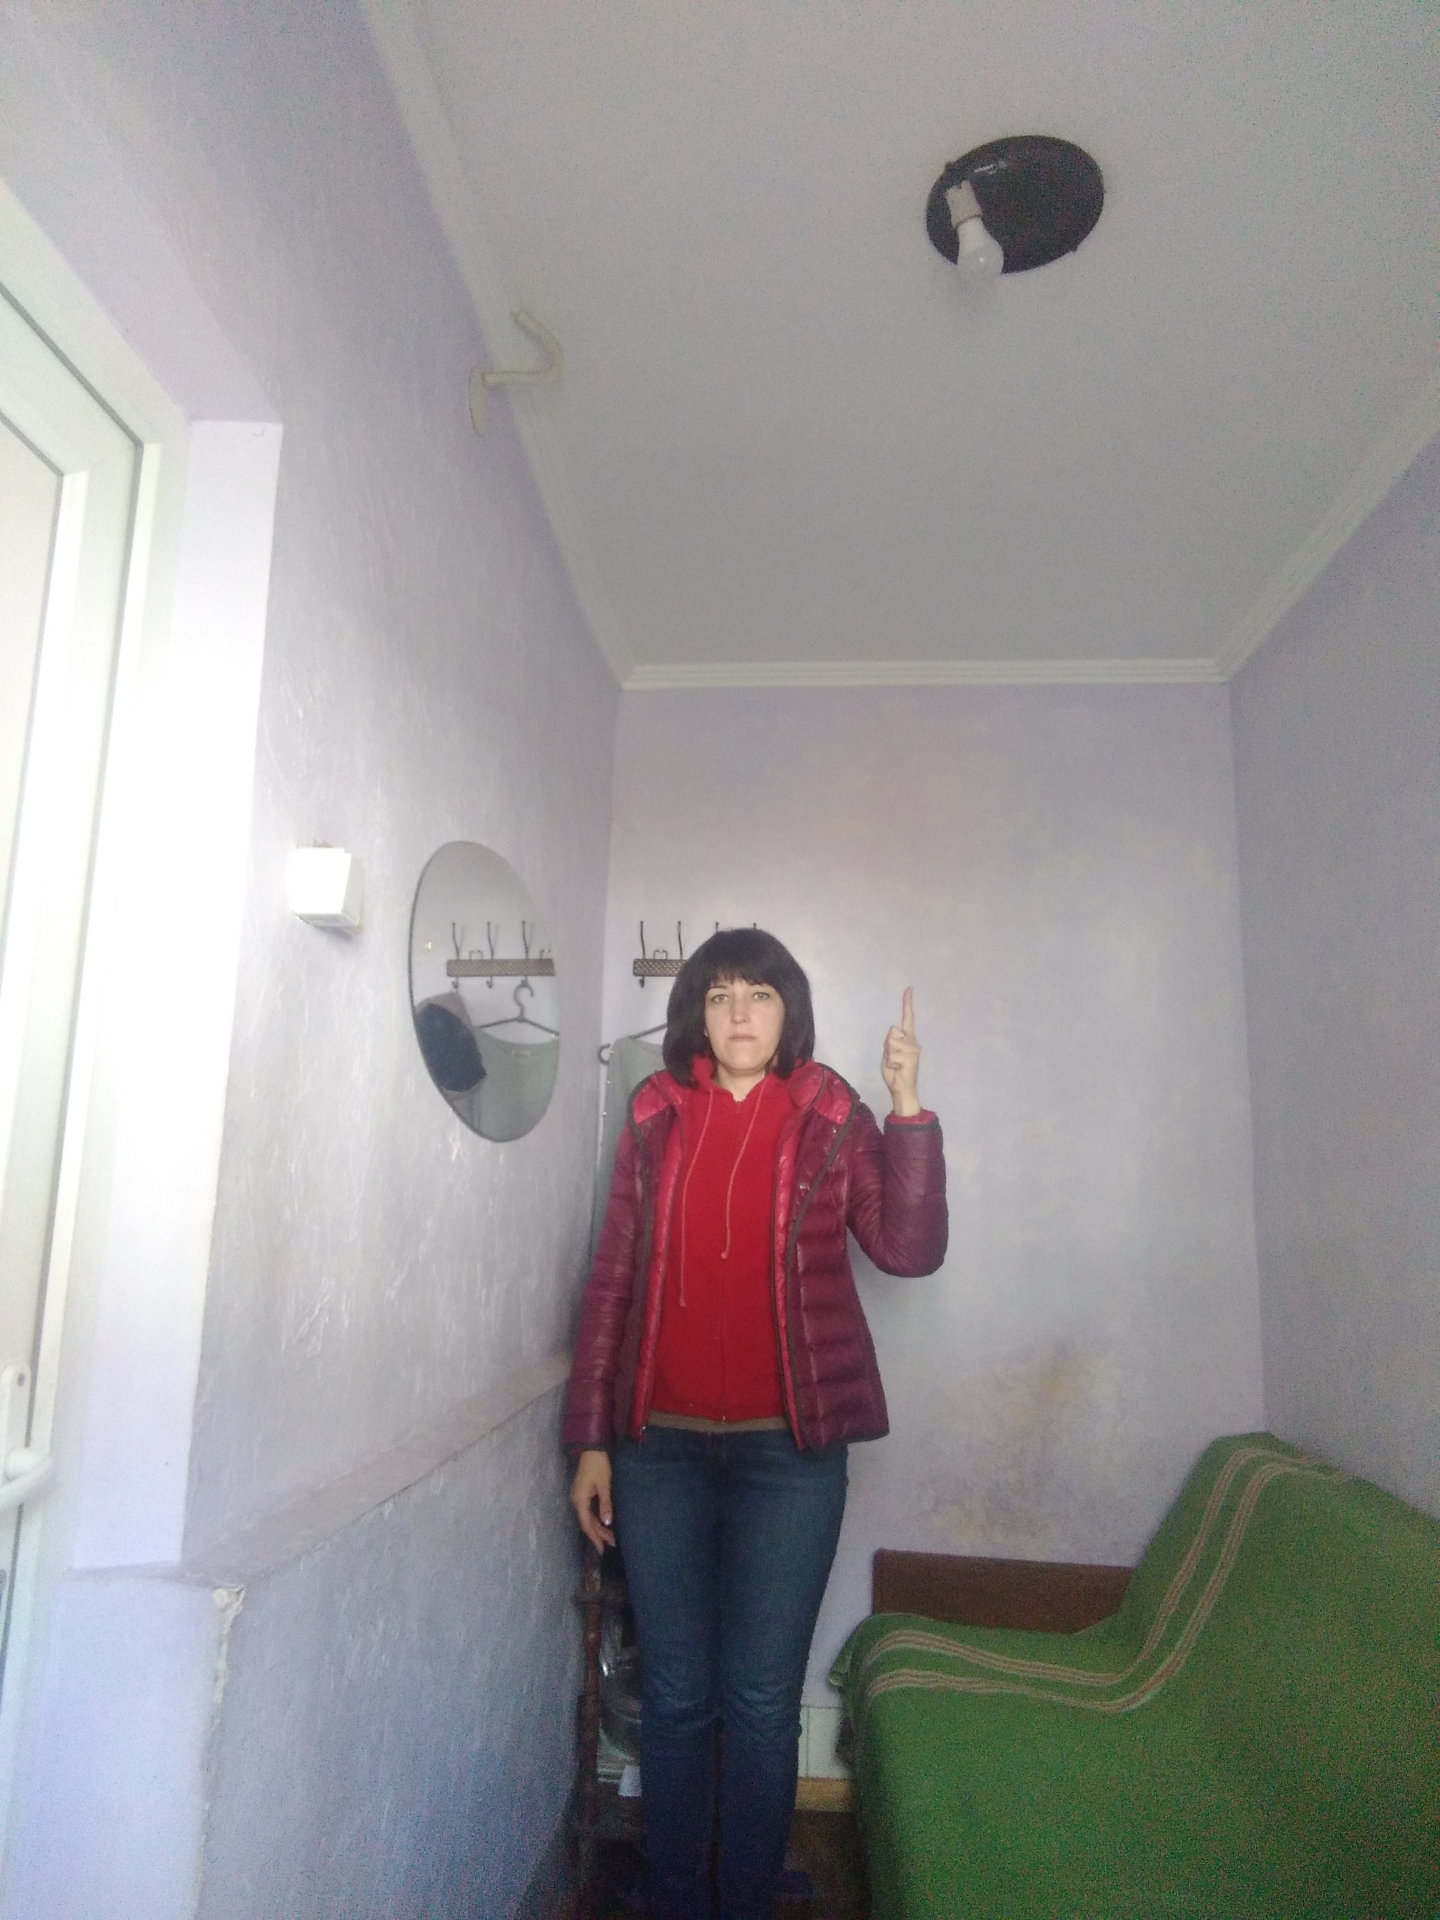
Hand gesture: one